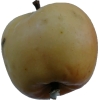
Label: apple